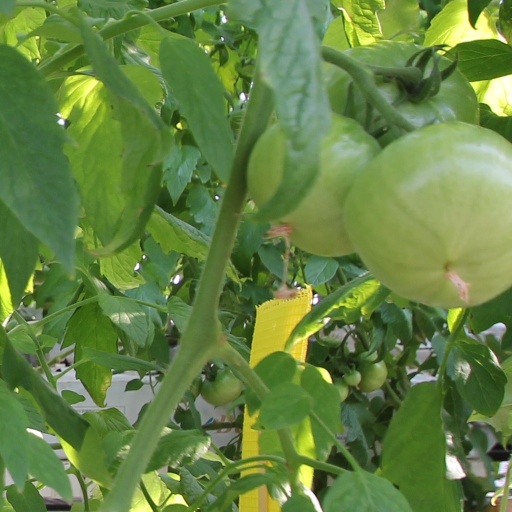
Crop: tomato